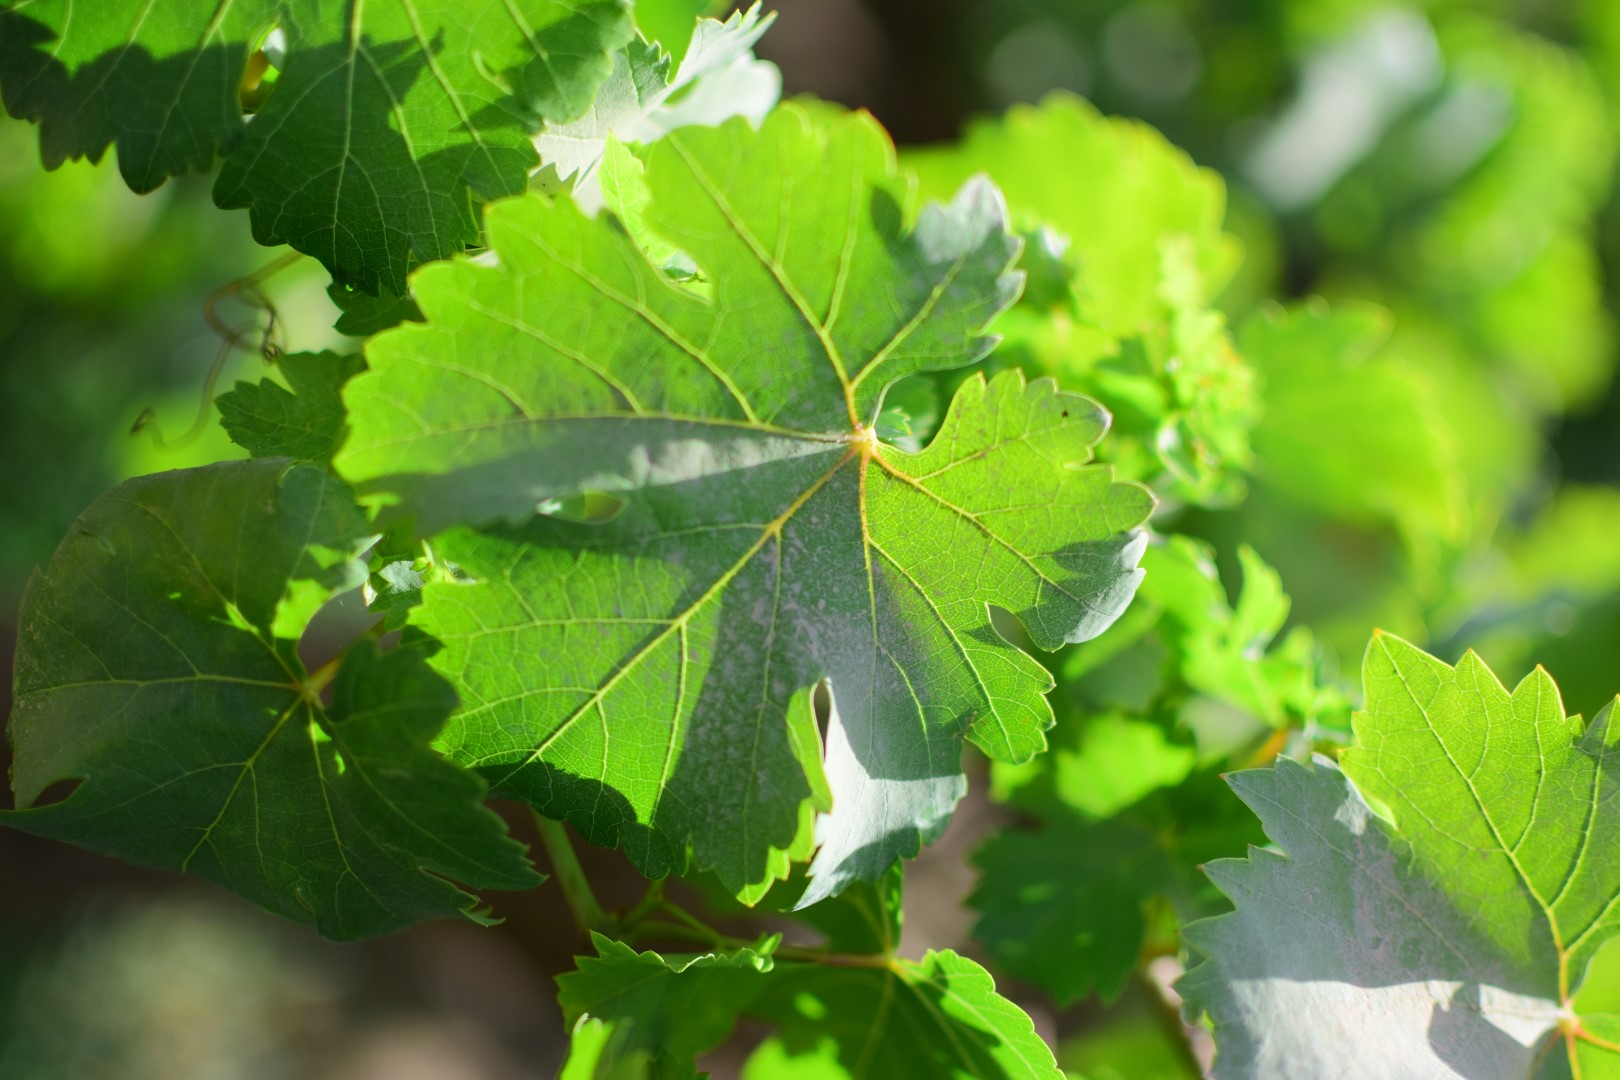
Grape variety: Shdah